St Michael's Parish Church, Linlithgow

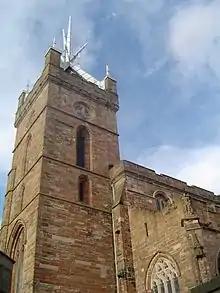
St Michael's Church Spire

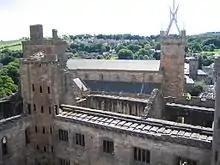
Linlithgow town in the background, St Michael's Church in the mid-ground and the Palace in the foreground

St Michael's Parish Church is one of the largest burgh churches in the Church of Scotland. In 2024, it united with St Ninian's Craigmailen (also in Linlithgow), Torphichen Kirk and Avonbridge Church to create the new Linlithgow and Avon Valley Church. St Michael is the town's patron saint; the town's motto is ""St Michael is kinde to strangers"."